2003 AFC Futsal Championship

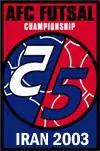

The 2003 AFC Futsal Championship was held in Tehran and Karaj, Iran from 27 July to 5 August 2003.